Polonia Bydgoszcz

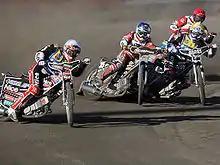
Derby match with KS Toruń, 2009

The Klub Sportowy "Polonia" ("Sport's Club "Polonia"") was created in 1920 and the motorcycle section in 1946. The team participated in the first Team Speedway Polish Championship during the 1948 finishing 3rd in the second division.